Pequonnock River

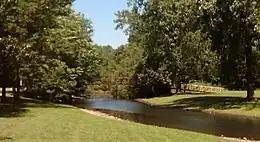
The walking bridge at Old Mine Park Archeological Site.

There was only a single bridge crossing the river (near the home of Noah Plumb) until after the Revolutionary War. A bridge opened in 1798 and led to the foundation of Bridgeport.